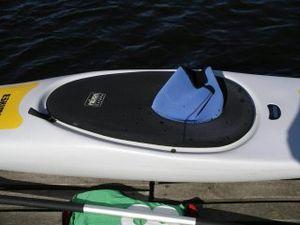
Une hiloire désigne à l'origine un élément d'architecture d'un navire : un renfort longitudinal principal, situé sur ou sous un pont, il est perpendiculaire à un barrot, qui lui est situé dans le sens transversal du navire, et court sur la longueur du ou des ponts. Il s'avère que le mot est utilisé de nos jours différemment, le terme désigne également le surbau d'une cale.